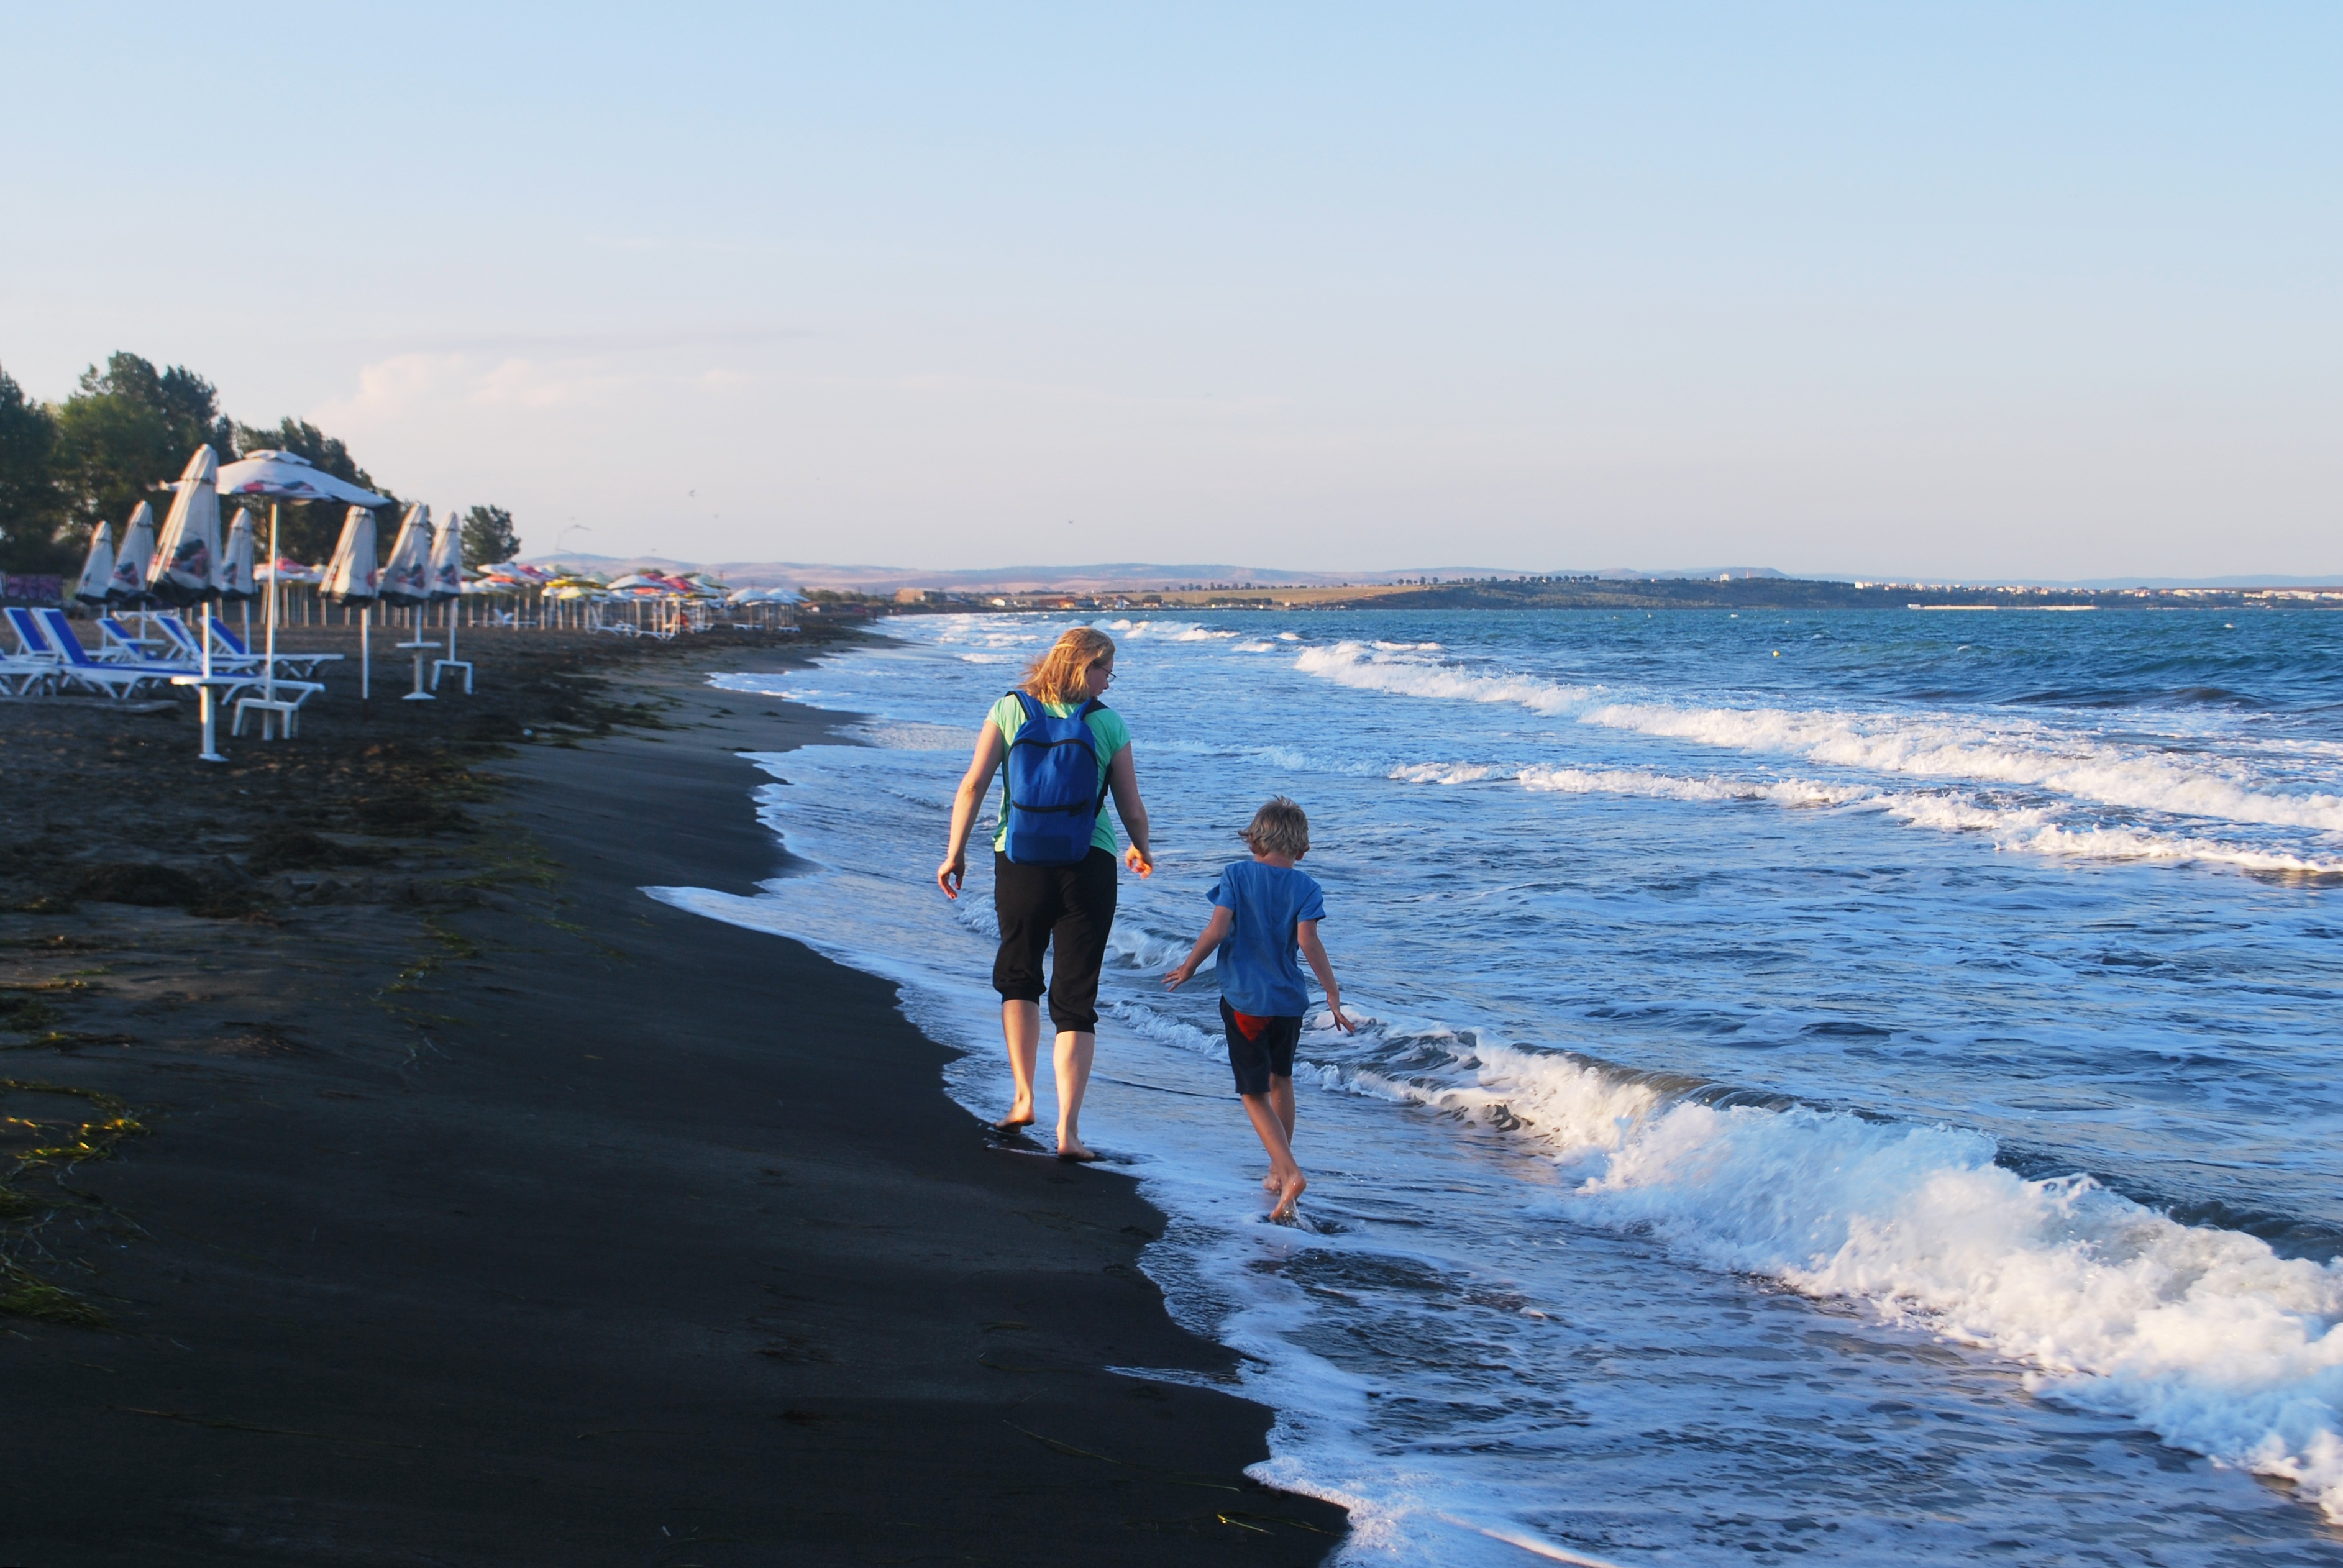
beach, sea, coast, ocean, walking, shore, wave, running, vacation, child, together, body of water, son, family, mother, happy, seacoast, boating, exploring, wind wave